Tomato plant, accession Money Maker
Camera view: horizontal (90 deg, fisheye); turntable rotation: 330 degrees
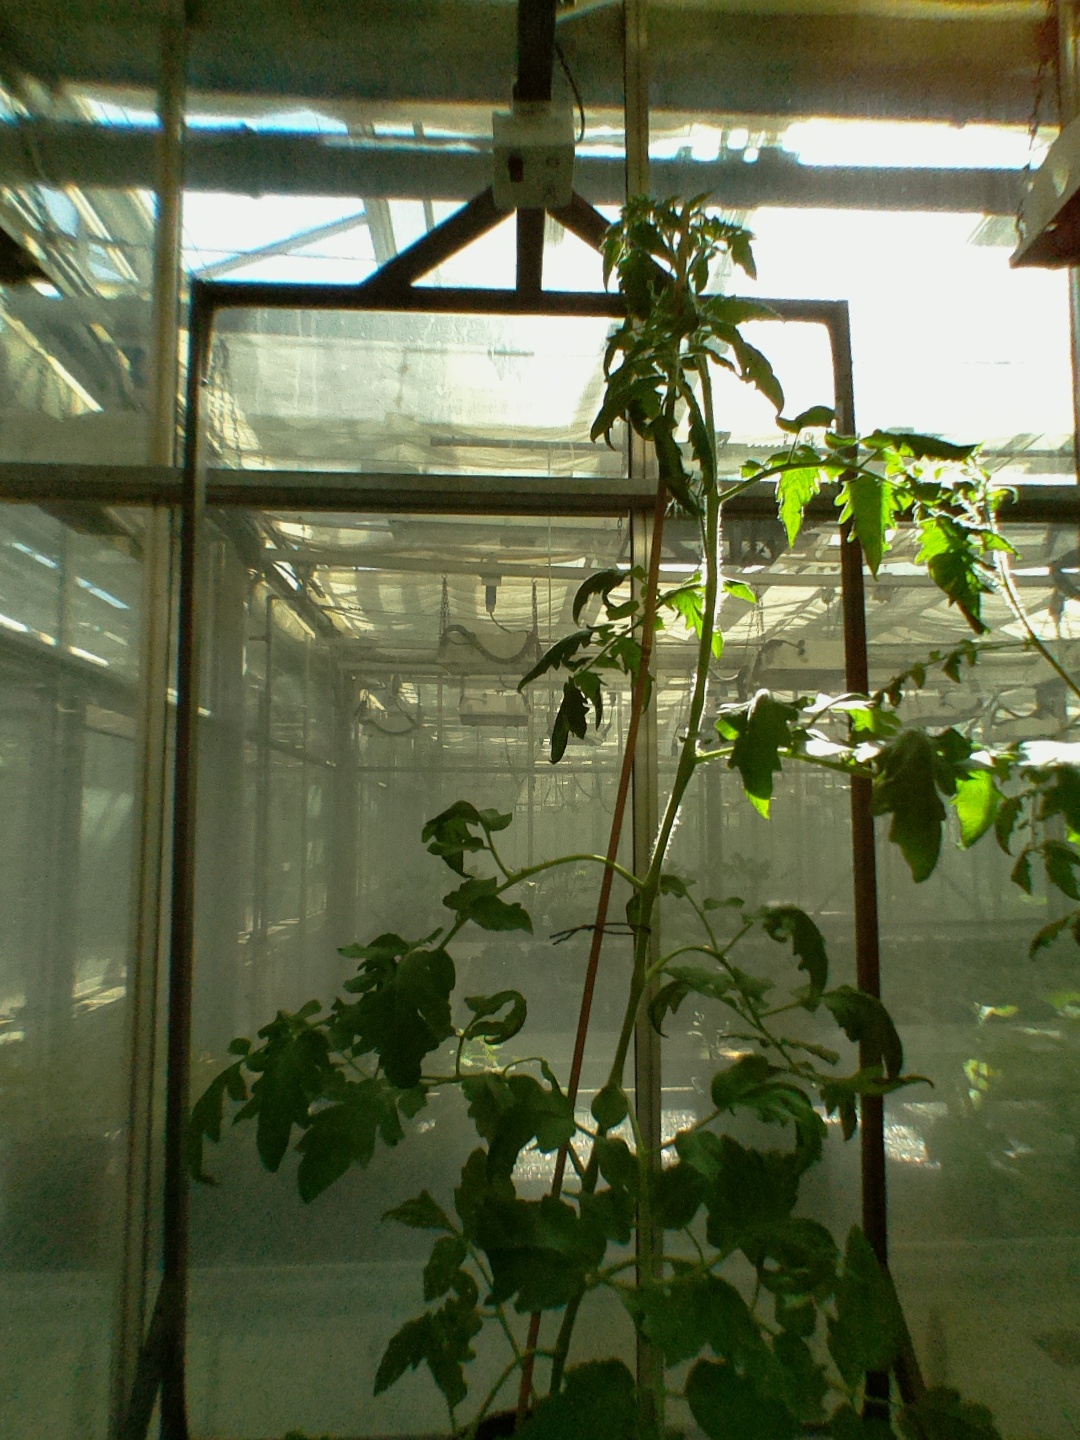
BBCH growth stage 64: 40%-50% of flowers open